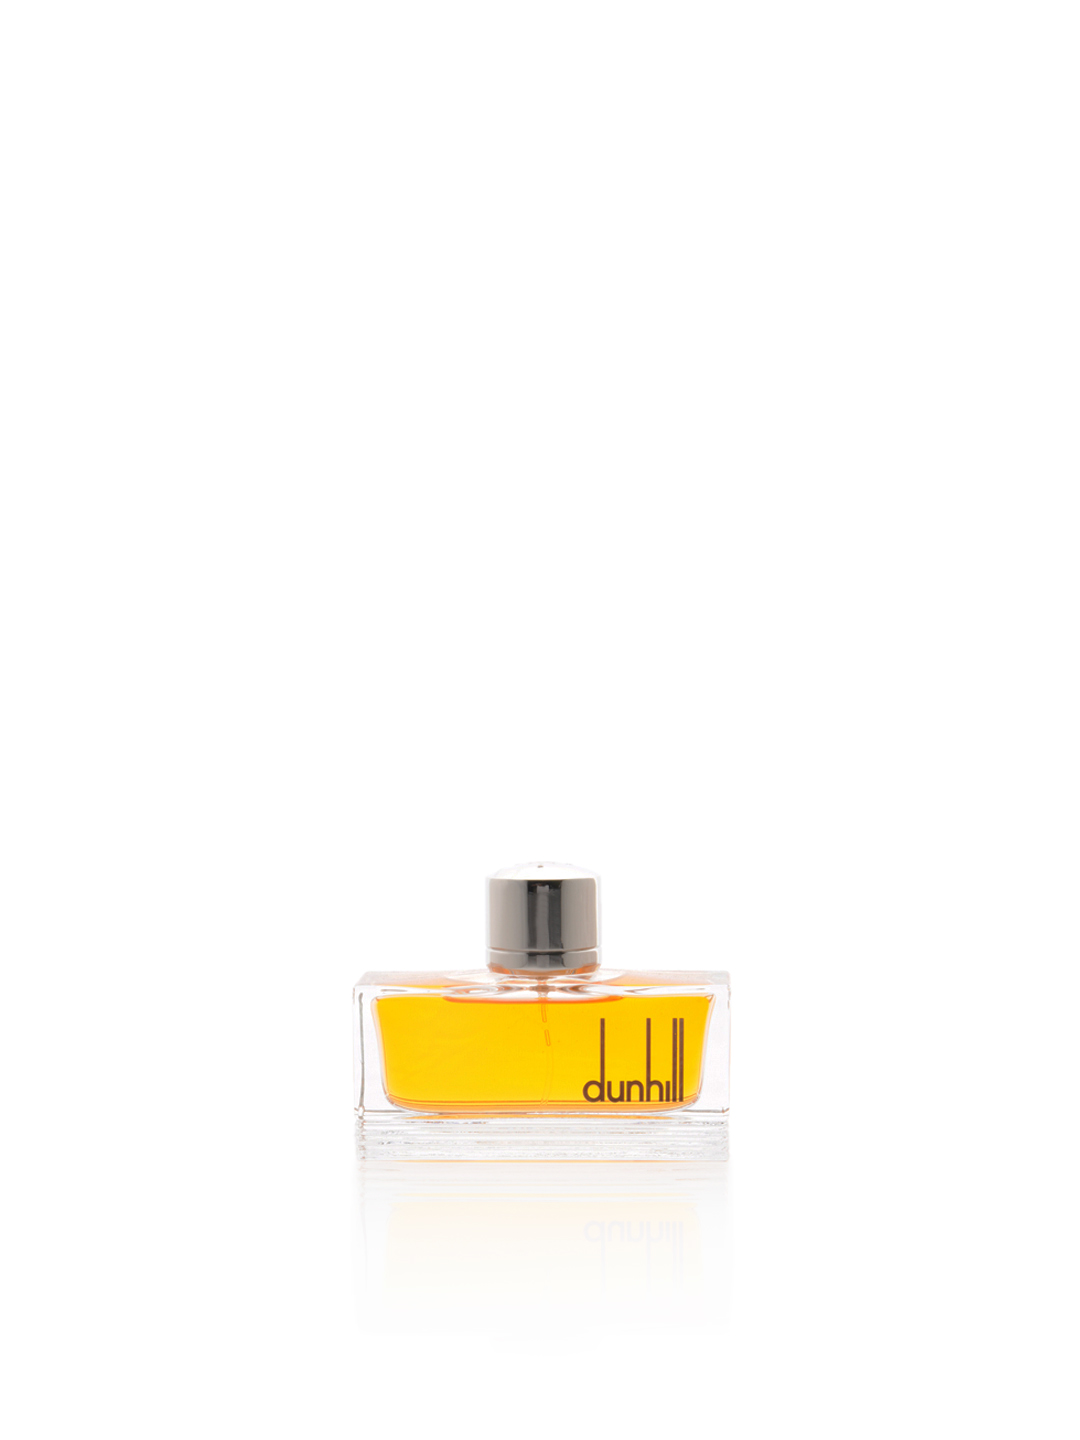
dunhill Men Pursuit Perfume
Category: Personal Care / Perfumes / Perfume and Body Mist
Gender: Men
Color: Orange
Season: Spring 2017
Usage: Casual